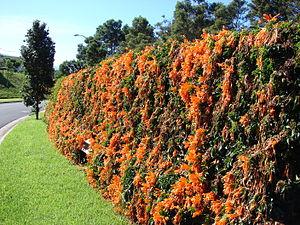
La liane aurore, également parfois appelée liane de feu est une liane de la famille des Bignoniaceae originaire du Brésil, à floraison spectaculaire, cultivée dans les jardins des régions tropicales.